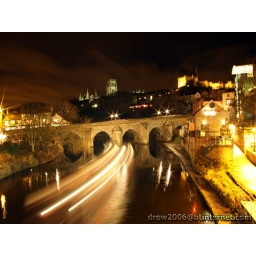
The boat makes an appearance and maneuvers through an arch in the bridge